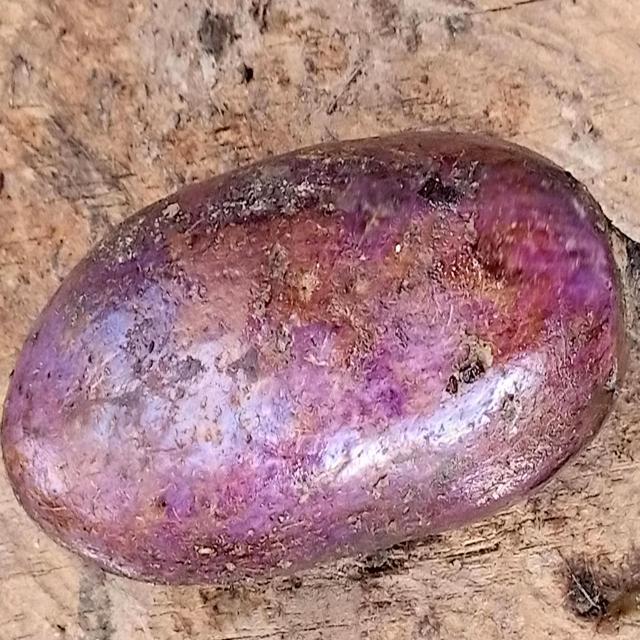
Plum grade: unaffected